Monkton Farleigh

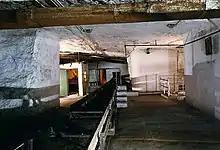
District 20 of the depot, showing the conveyor for moving munitions

In the 1930s, it was recognised that there was a need to provide secure storage for munitions across the United Kingdom. The proposal was to create three Central Ammunition Depots (CADs): one in the north (Longtown, Cumbria); one in the Midlands (Nesscliffe, Shropshire); and one in the south, namely CAD Monkton Farleigh, which was also known as CAD Corsham.